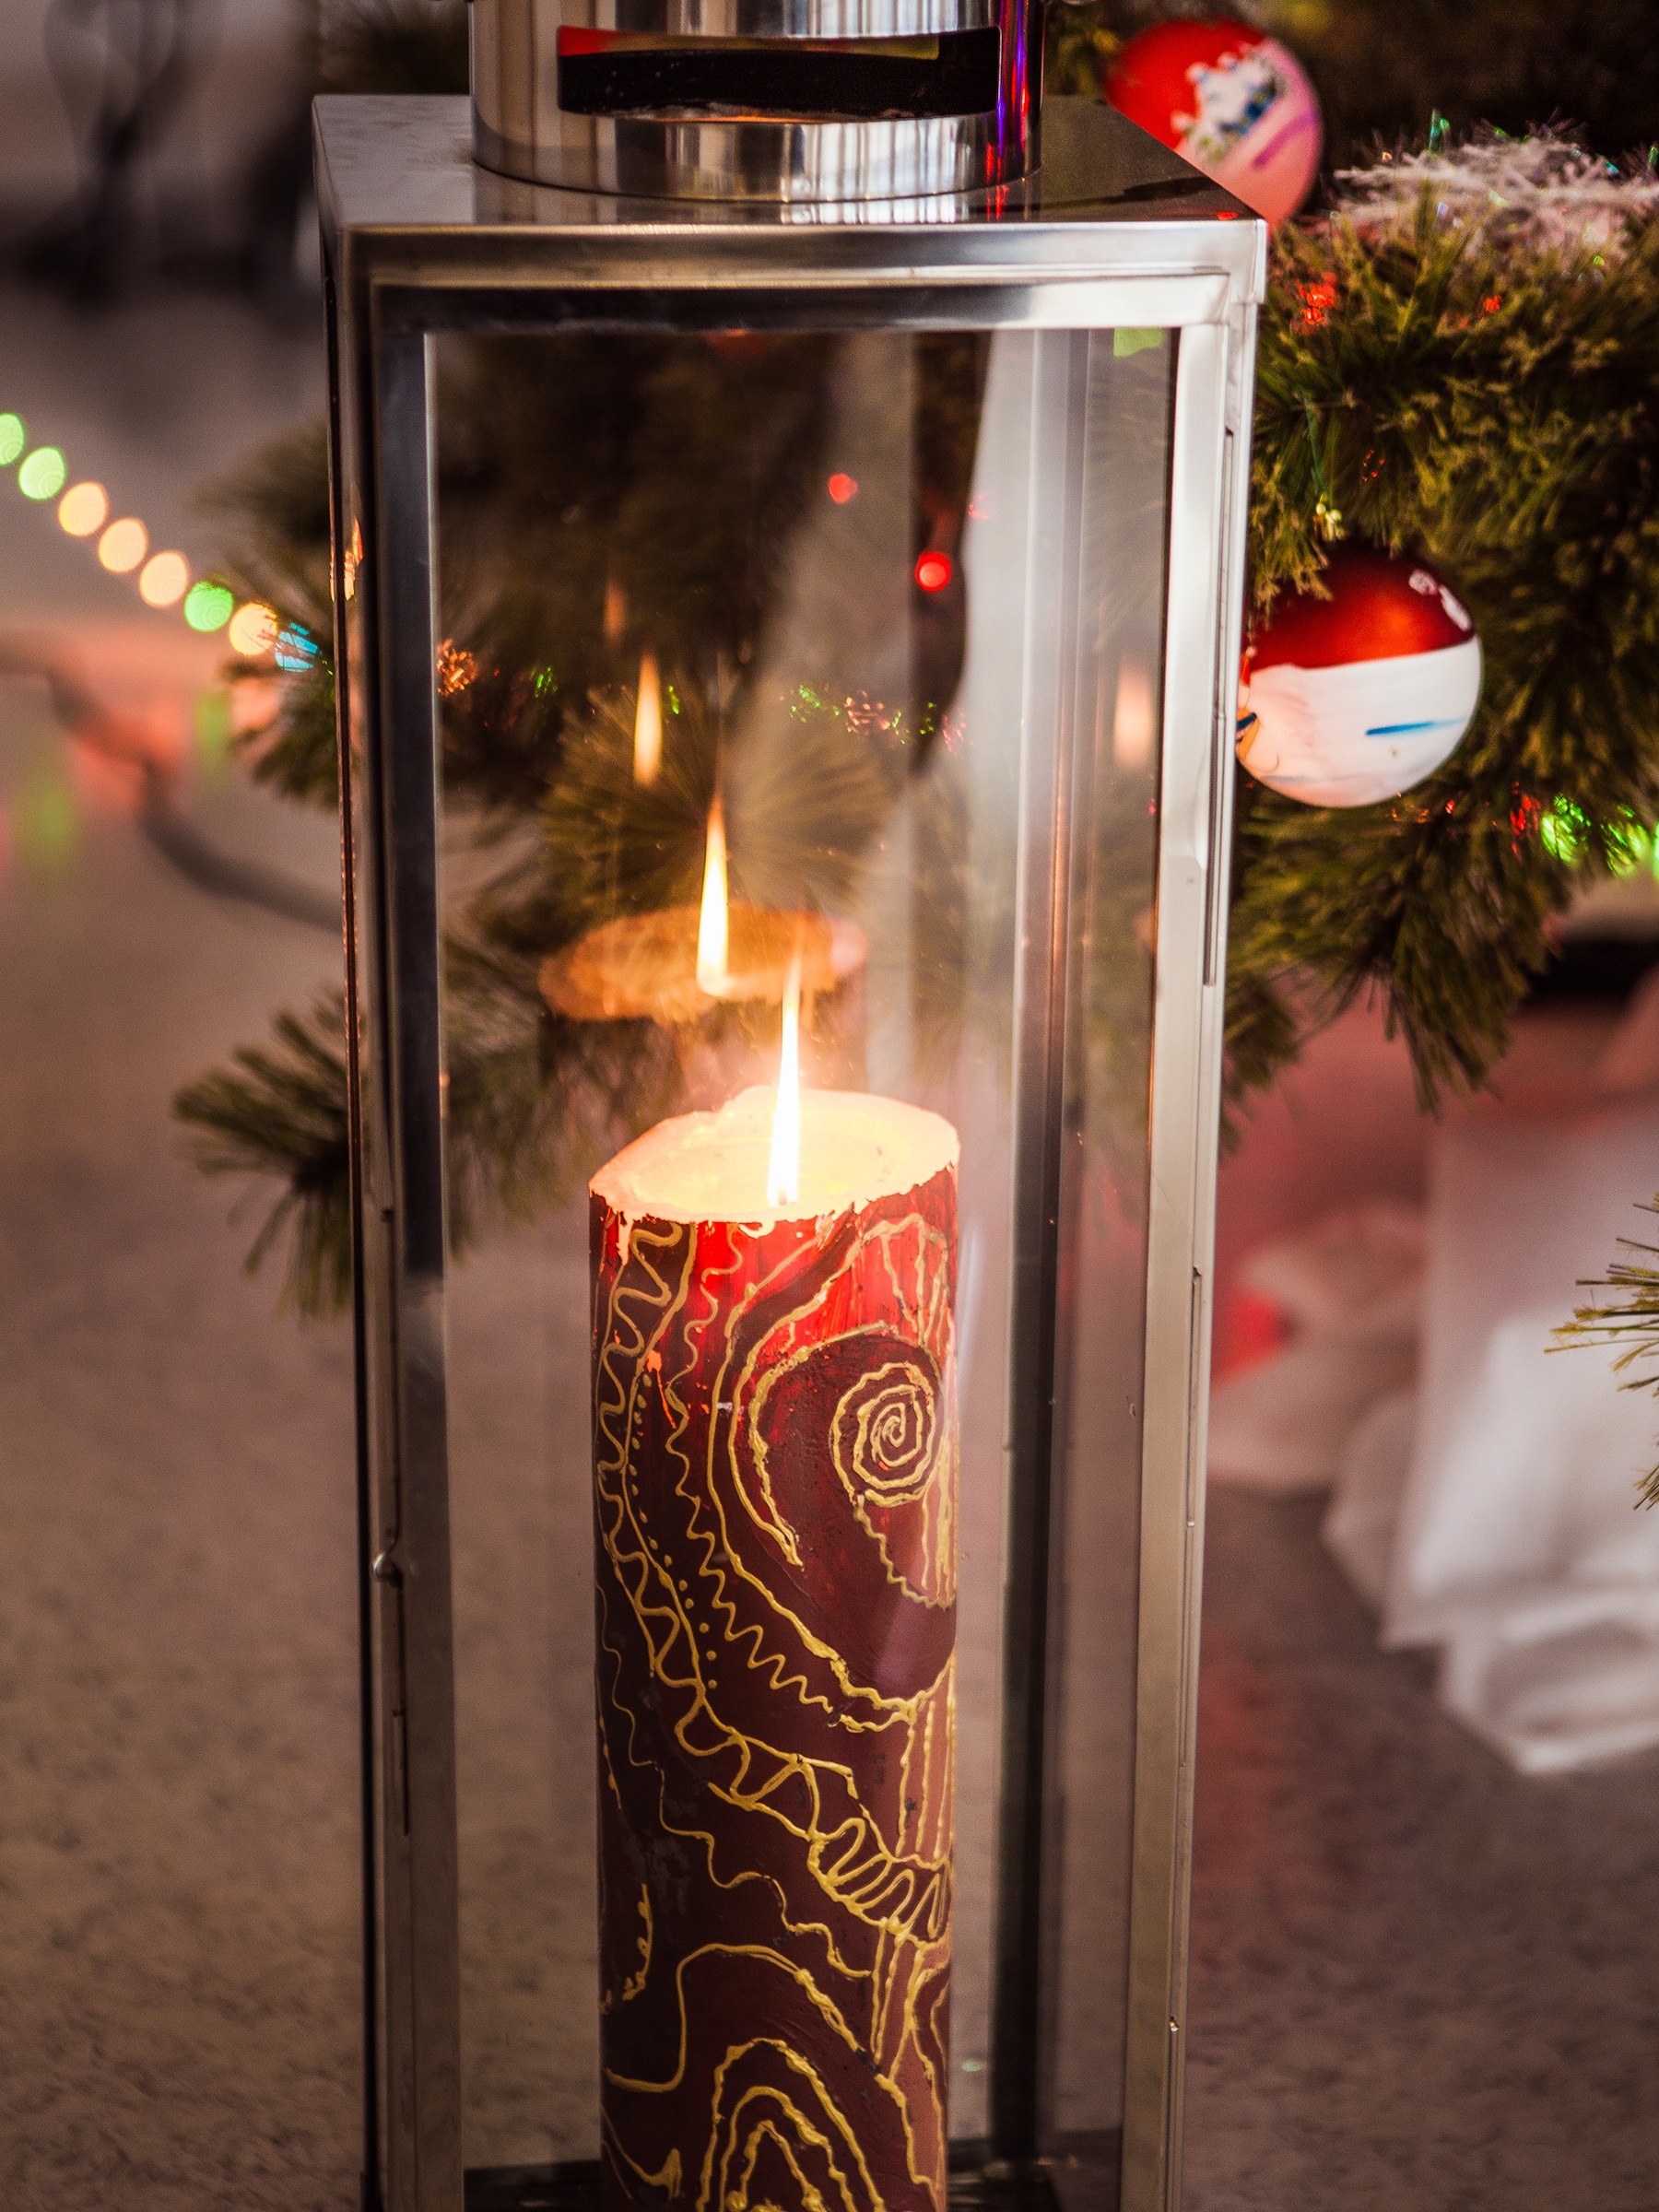
flower, gift, lantern, red, holiday, fire, candle, christmas, lighting, christmas tree, jewelry, christmas decoration, candles, spruce, bright, magic, christmas decorations, new year's eve, christmas tree toy, new year's eve ball